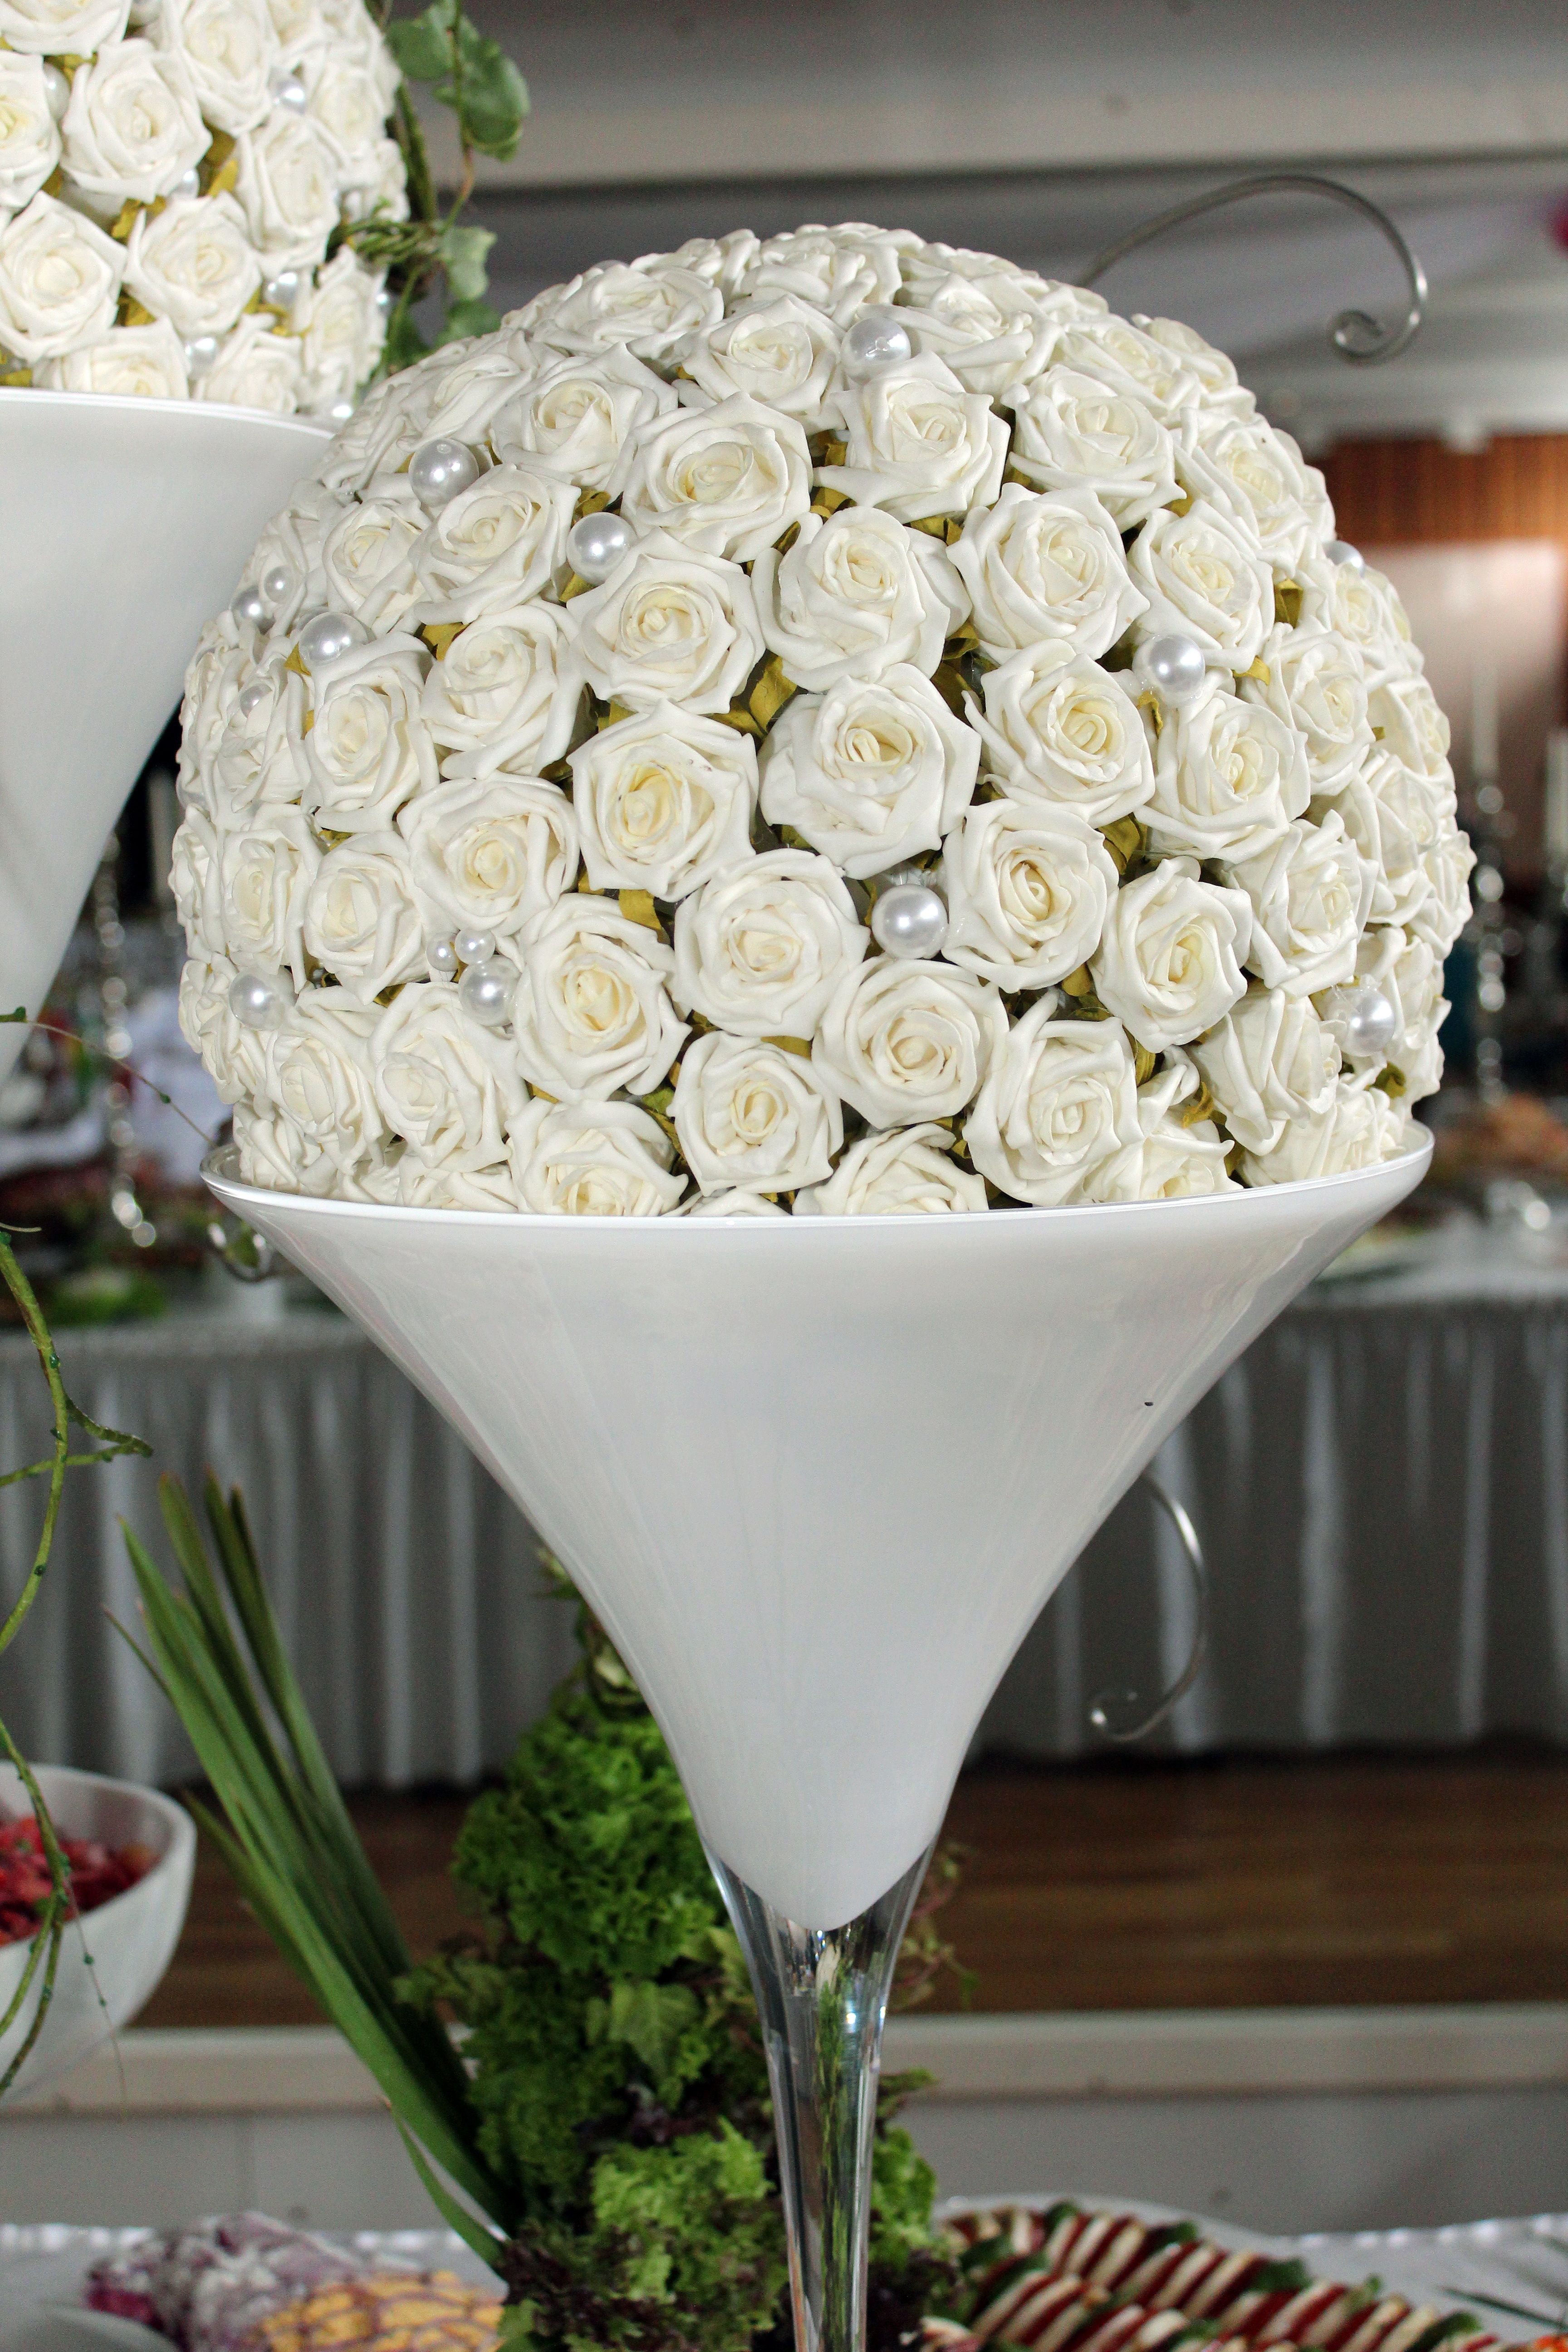
plant, white, flower, meal, food, flowers, roses, ceremony, floristry, floral arrangement, table decoration, sector, flower bouquet, cut flowers, floral design, centrepiece, flower arranging